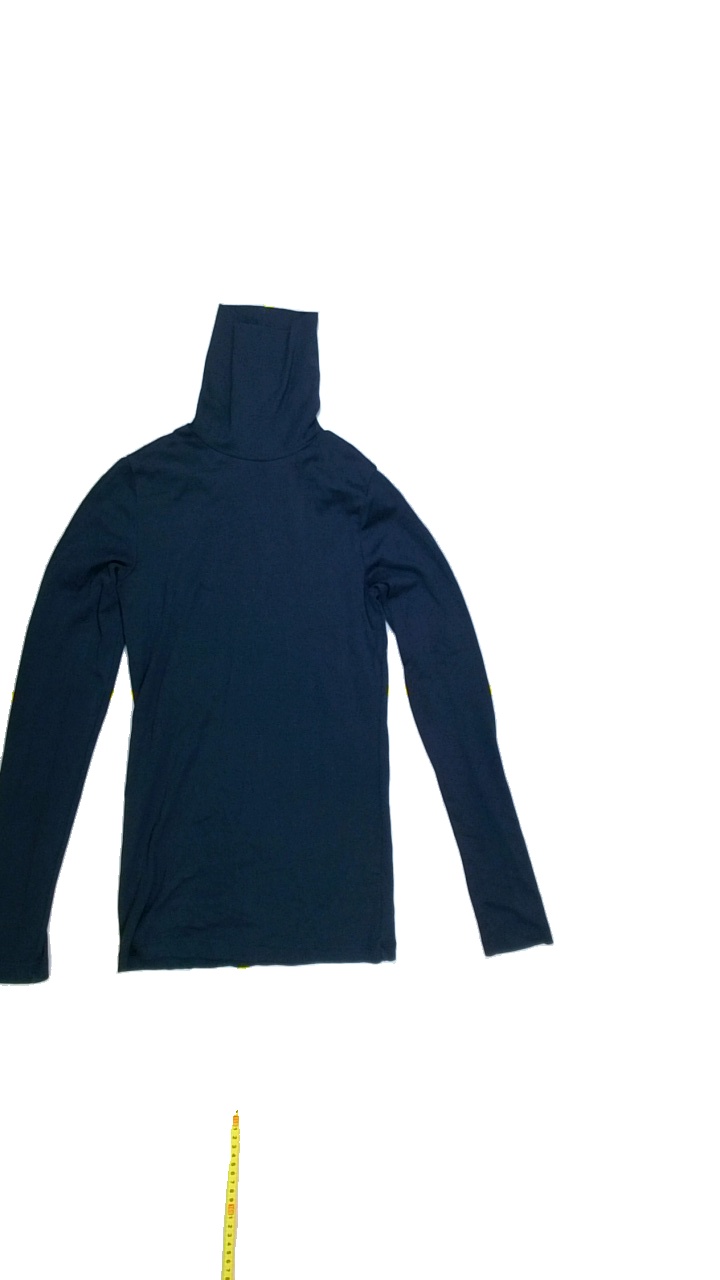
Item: Top (Ladies)
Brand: Not Applicable
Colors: Blue
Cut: Regular, Collar
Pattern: Plain
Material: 100% Cott
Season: All
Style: No trend
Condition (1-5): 5
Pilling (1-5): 5
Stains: No
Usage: Reuse
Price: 50-100